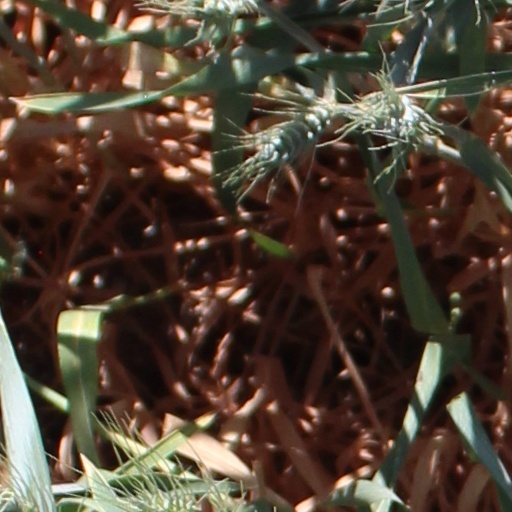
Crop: wheat